Stig Rossen

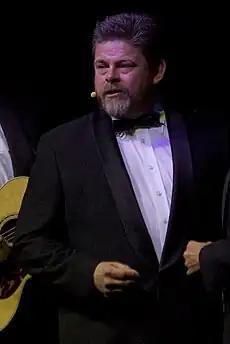
Rossen in 2009

Stig Rossen (born 14 June 1962) is a Danish singer and actor. He is known for his roles in musicals, especially playing Valjean in "Les Misérables". He has also participated in Melodi Grand Prix, the Danish prelude to the Eurovision Song Contest. Rossen is known in Denmark for his Disney voice overs.